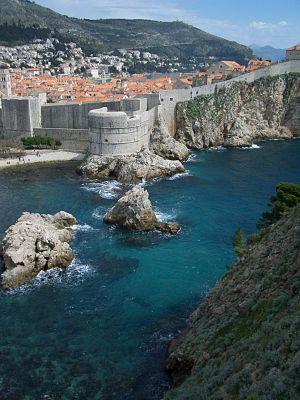
Le siège de Dubrovnik est le nom de la bataille qui eut lieu pendant la guerre en Croatie, dans la ville de Dubrovnik et ses environs. Cette région fut attaquée par l’armée populaire yougoslave et des forces paramilitaires constituées de volontaires Serbes et Monténégrins.